You Only Look Once

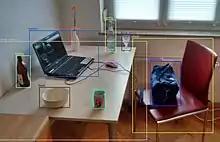
Objects detected with OpenCV's Deep Neural Network module by using a YOLOv3 model trained on COCO dataset capable to detect objects of 80 common classes

You Only Look Once (YOLO) is a series of real-time object detection systems based on convolutional neural networks. First introduced by Joseph Redmon et al. in 2015, YOLO has undergone several iterations and improvements, becoming one of the most popular object detection frameworks.